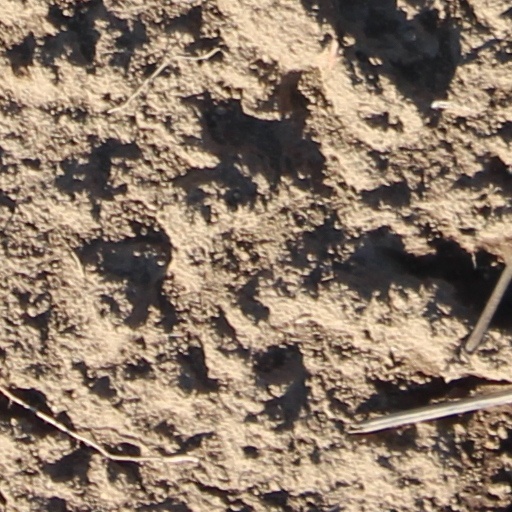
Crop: wheat